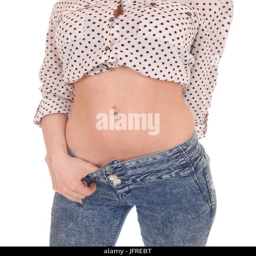
a closeup image of a young woman 's flat stomach , in jeans and a blouse standing isolated for white background